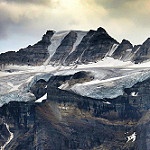
Scene: Outdoor